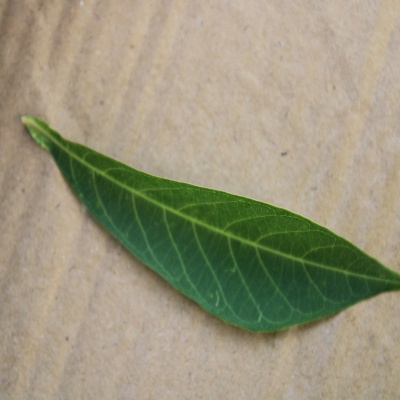
Crop: Cassava
Condition: healthy